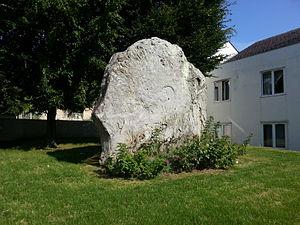
Le menhir dit la Pierre-Fouret, menhir de Gency, ou encore le palet de Gargantua (classé monument historique par liste de 1889), au hameau de Gency, rue de Vauréal, dans le jardin de la maison de retraite.
Le Val-d'Oise ne compte plus désormais que quinze sépultures collectives et huit menhirs, en raison des nombreuses destructions dont ils ont été victimes. Depuis 1800, au moins treize allées couvertes et cinq menhirs ont été démontés ou débités en pavés. Les préhistoriens estiment que le département a pu compter au Néolithique final au moins trois cents structures funéraires collectives, chiffres plus en adéquation avec la démographie estimée de cette époque.
La Pierre-Fouret, appelée aussi Pierre du Fourey ou menhir de Gency ou Palet de Gargantua, est située sur la commune de Cergy dans le département du Val-d'Oise.
Cette liste recense les monuments historiques du département du Val-d'Oise, en France.